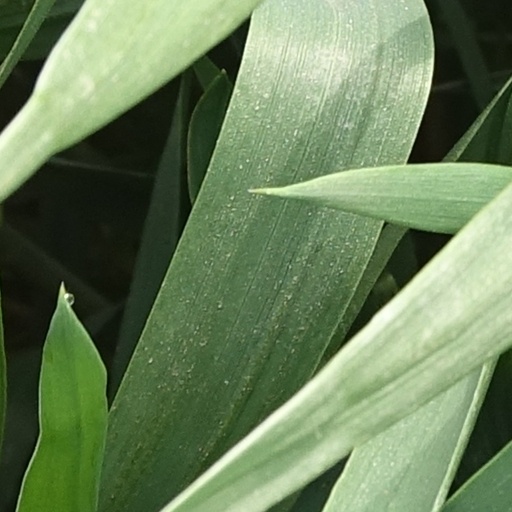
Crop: wheat